Basilica of Our Lady of Graces

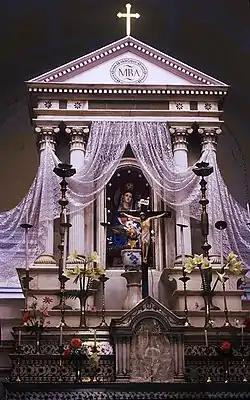
Main altar of the basilica

Reghellini completed the church in 11 years. The church is noted for the use of semi-precious stone work, a Greek colonnaded veranda, an elevated altar with a stained glass dome and there are two spires and three Roman domes that add to the building's grandeur. Near the sanctuary is a majestic 18-feet-high edifice over the Begum's tomb. Carved by the Italian sculptor Adamo Tadolini and transported to Sardhana from Italy to Kolkata by ship and by boats and bullock carts from there, it depicts Begum Sumru on the throne, smoking a hookah with Europeans and Indians in audience. It depicts her with a scroll from Emperor Shah Alam II bestowing upon her the fiefdom of Sardhana after her husband's death. Also depicted are her